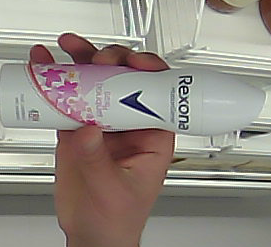
Product: rexona_spray